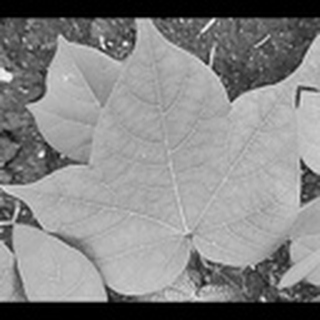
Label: healthy_cotton